Alabaster

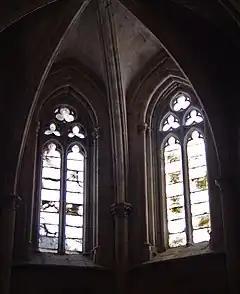
Alabaster windows in the Church of Santa Maria la Mayor of Morella, Spain (built 13th–16th centuries)

The English word "alabaster" was borrowed from Old French ', in turn derived from Latin ', and that from Greek ' (') or ' ('). The Greek words denoted a vase of alabaster.